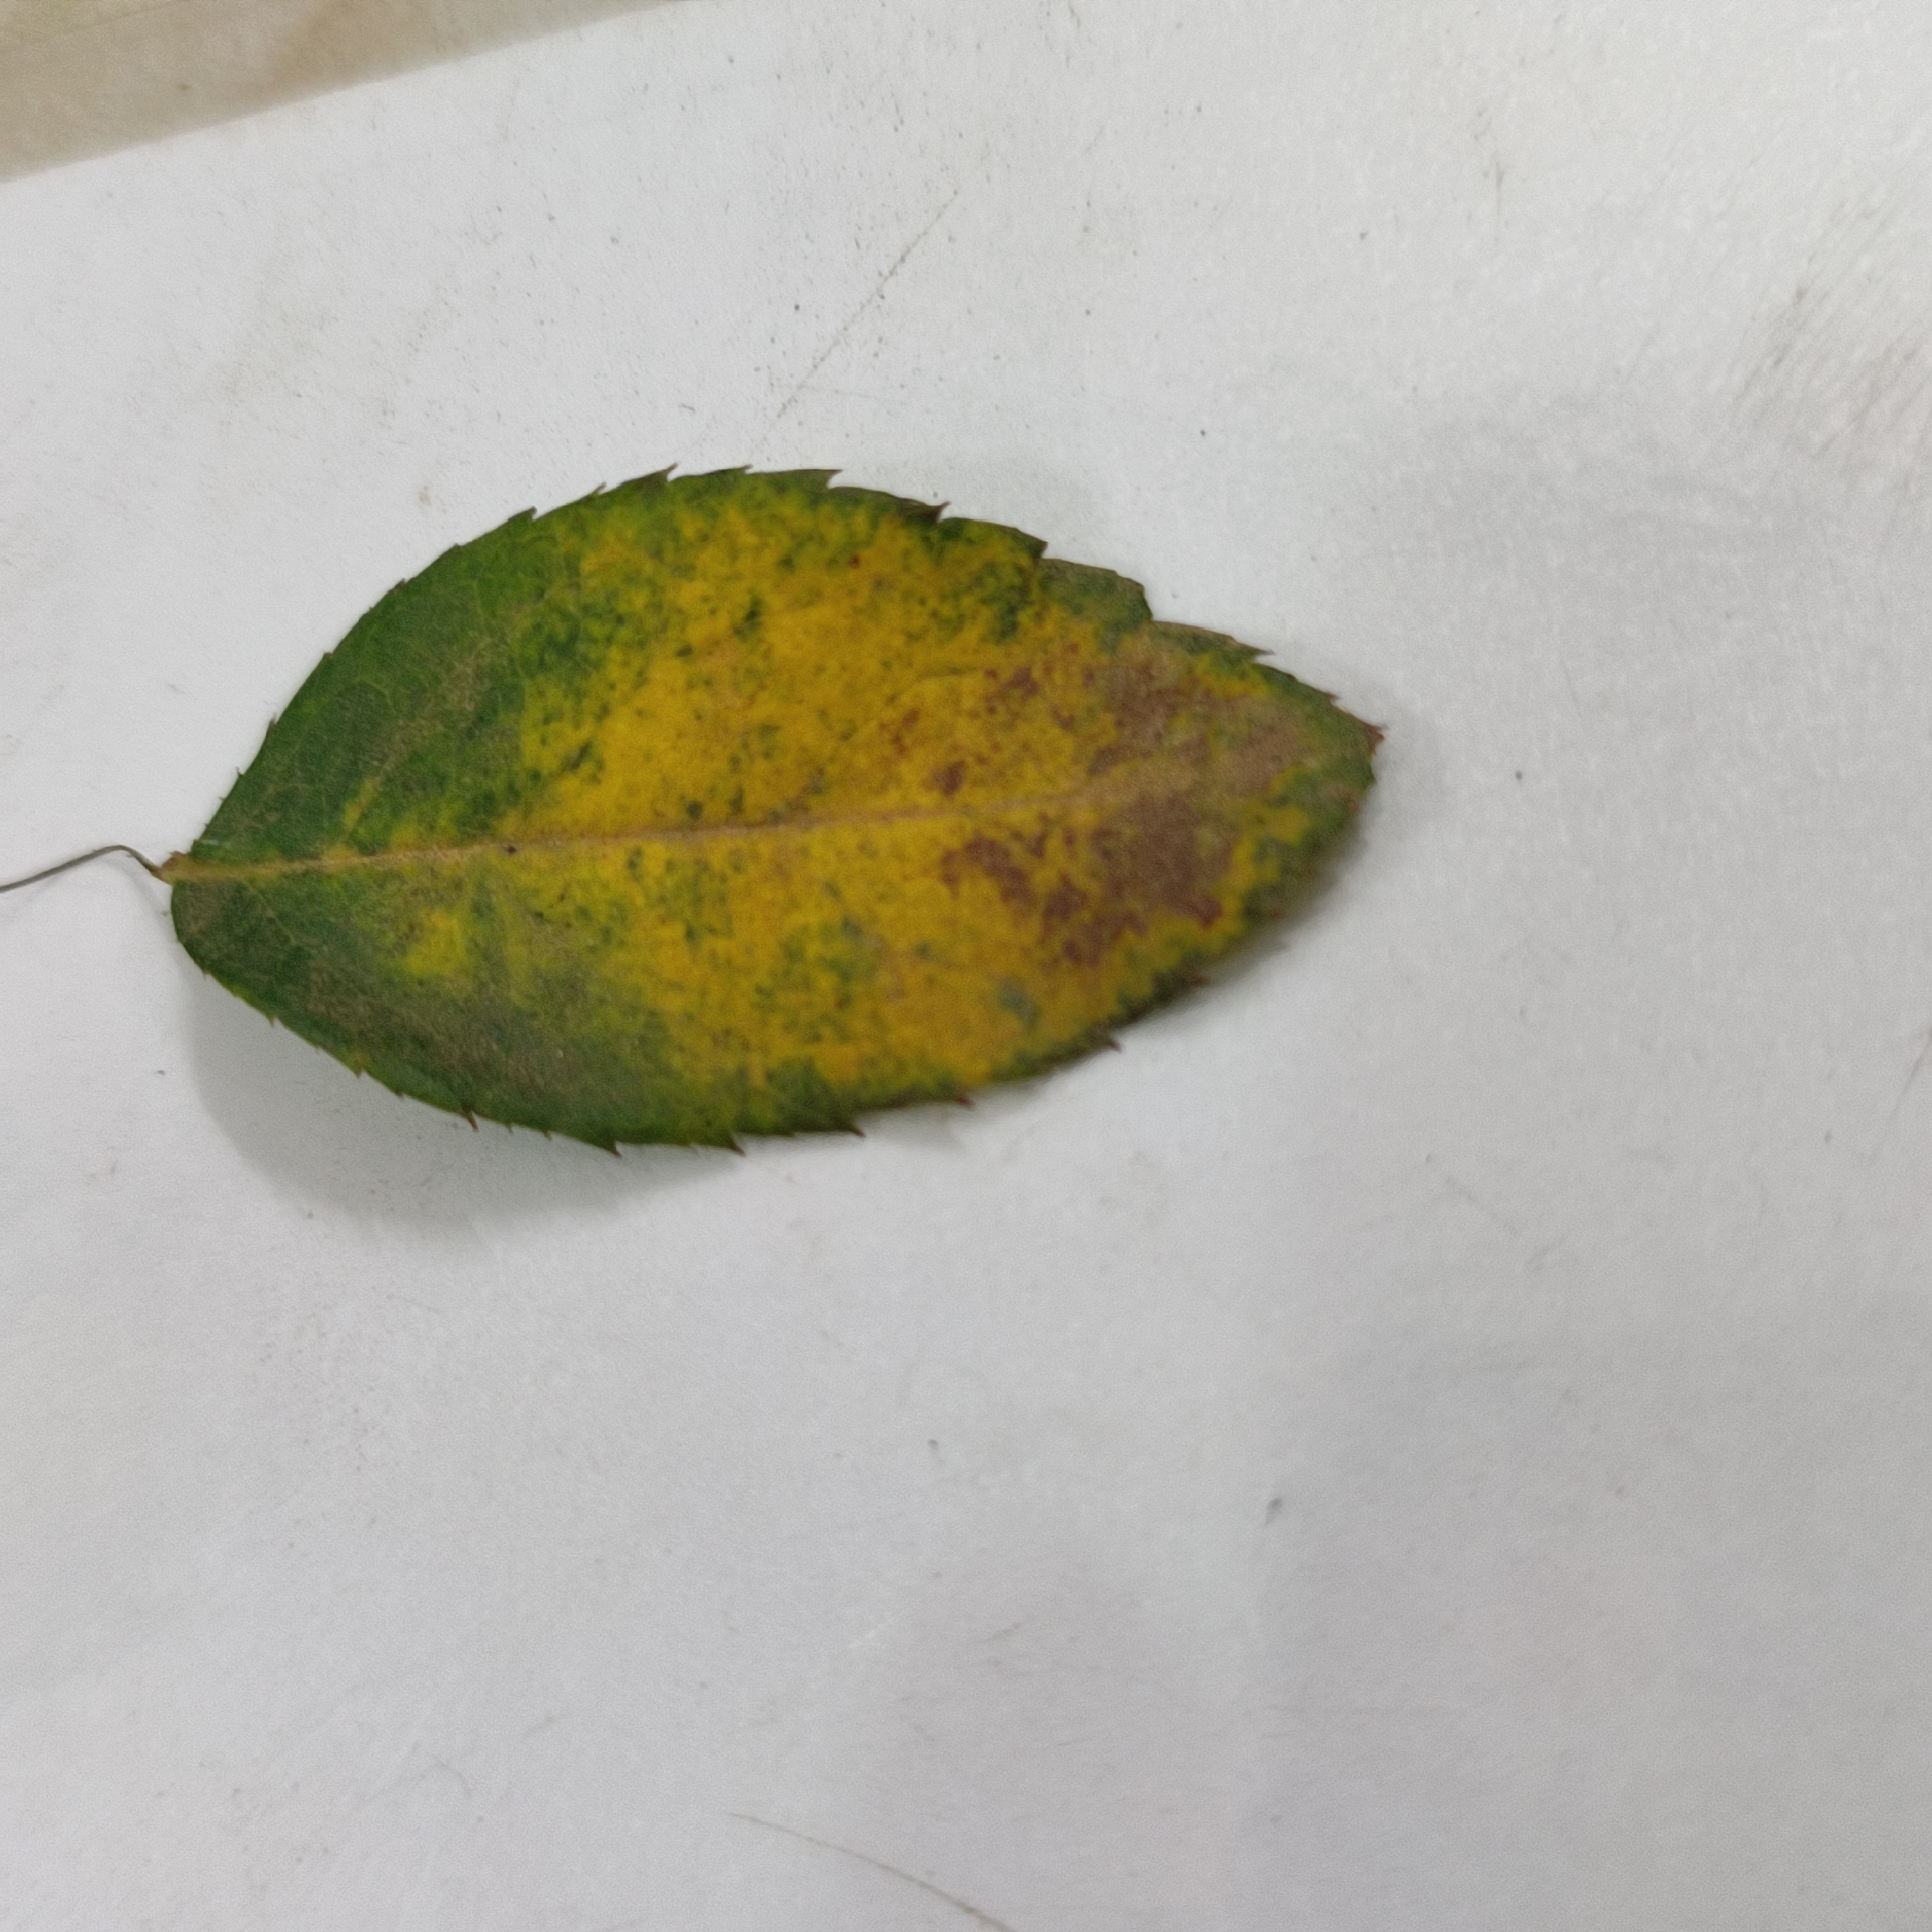
Label: Yellow Mosaic Virus